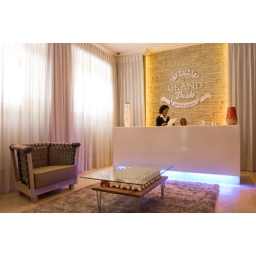
displayed table and arm chair by Andile and Yaseem